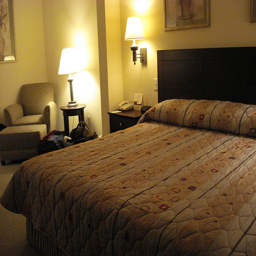
A bed sitting inside of a bedroom up against a wall.
A drab hotel room features a queen bed and tan decor.
a room with a large bed and chair in it
a bedroom with a big bed and some bright lights
A bedroom with chair, lamps, and a bed in it.